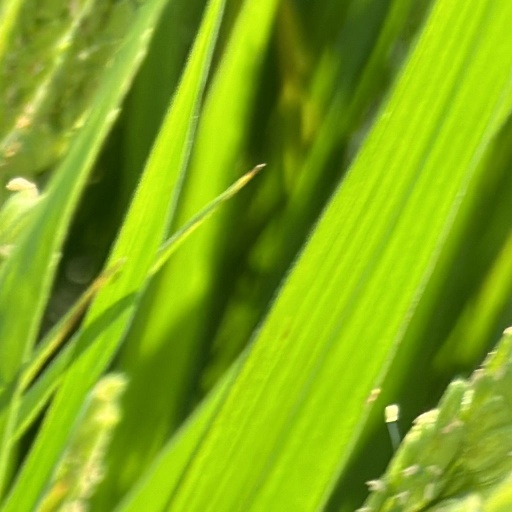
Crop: rice